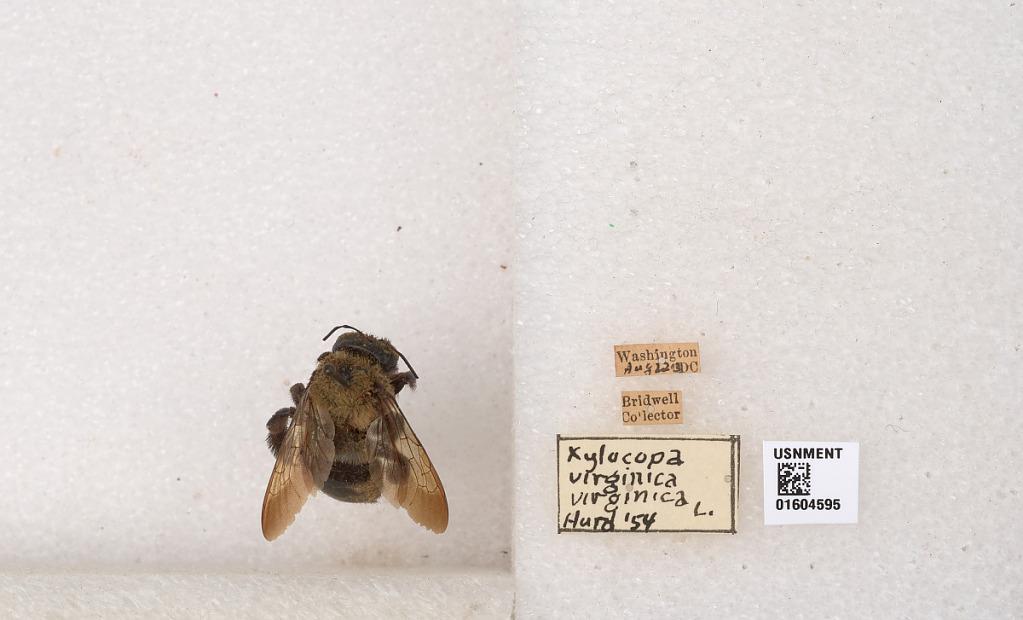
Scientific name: Xylocopa (Xylocopoides) virginica virginica (Linnaeus)
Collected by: J. Brazilino
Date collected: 1903-8-22
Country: United States
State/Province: Washington, D.C.
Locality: Washington DC A
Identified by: Berrios-Ortiz, Angel